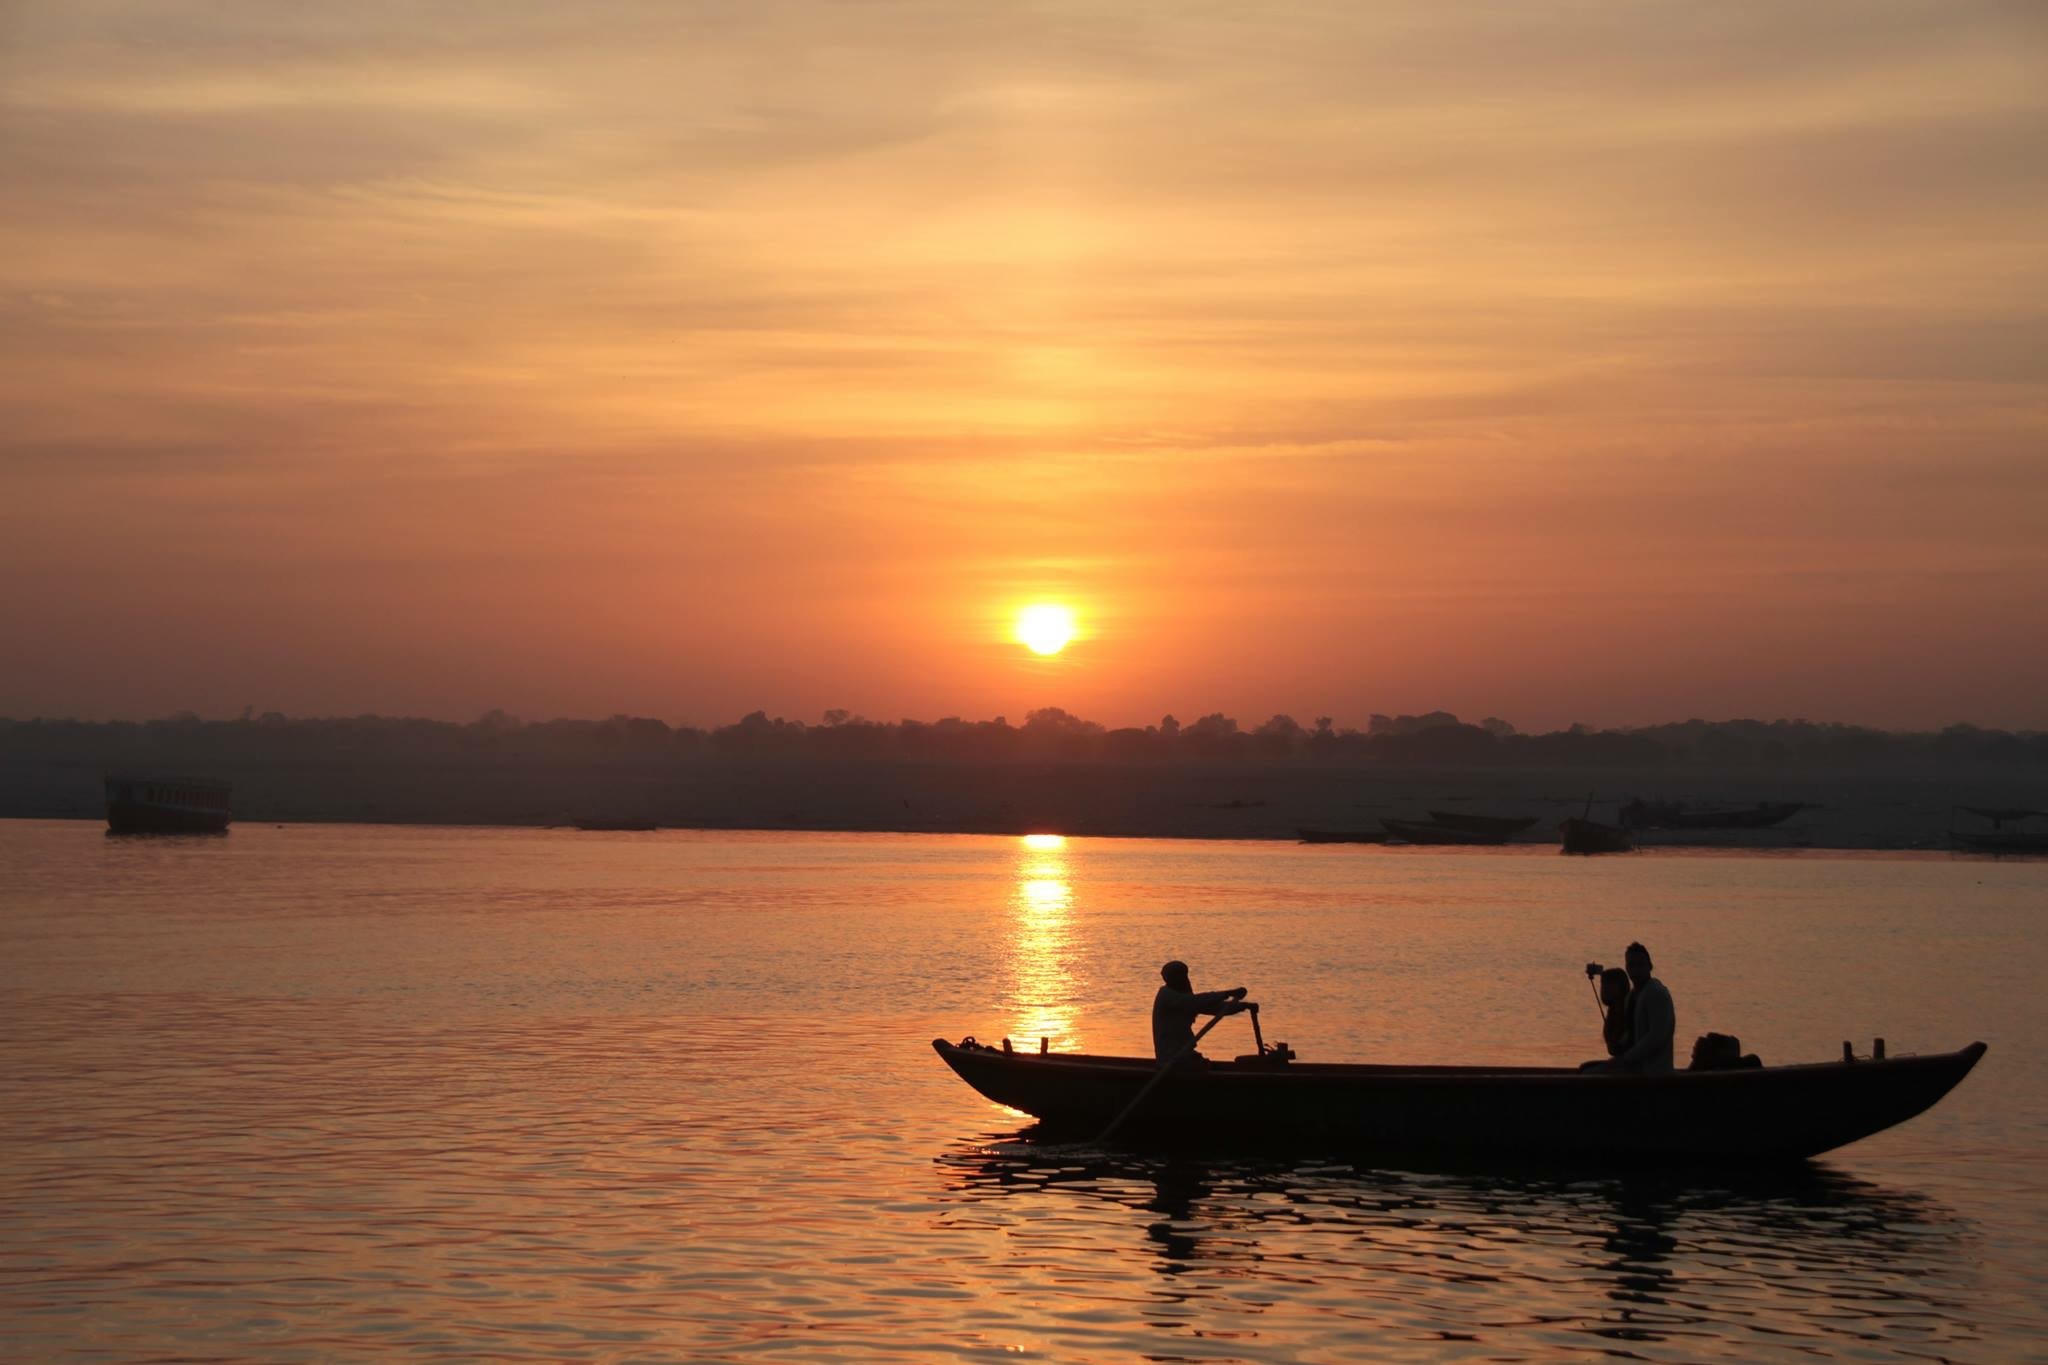
sea, sunrise, sunset, boat, morning, lake, dawn, dusk, evening, vehicle, bay, loch, afterglow